Tomas Morato

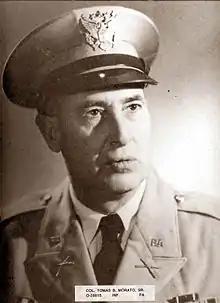
Morató as an Army Officer during World War II

Tomás Eduardo Morató Bernabéu (July 4, 1887 – March 6, 1965) was a Spanish-born Filipino businessman and politician of Valencian ethnicity and full-blooded Spanish descent who became Mayor of Calauag, Quezon, before he became the first Mayor of Quezon City from 1939 to 1942.